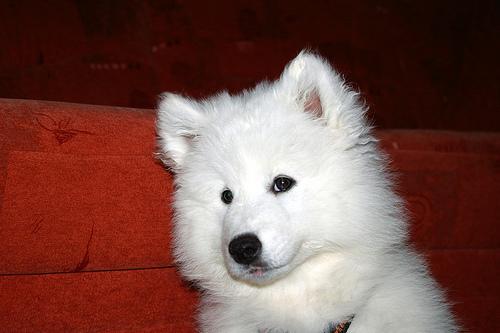
Breed: samoyed